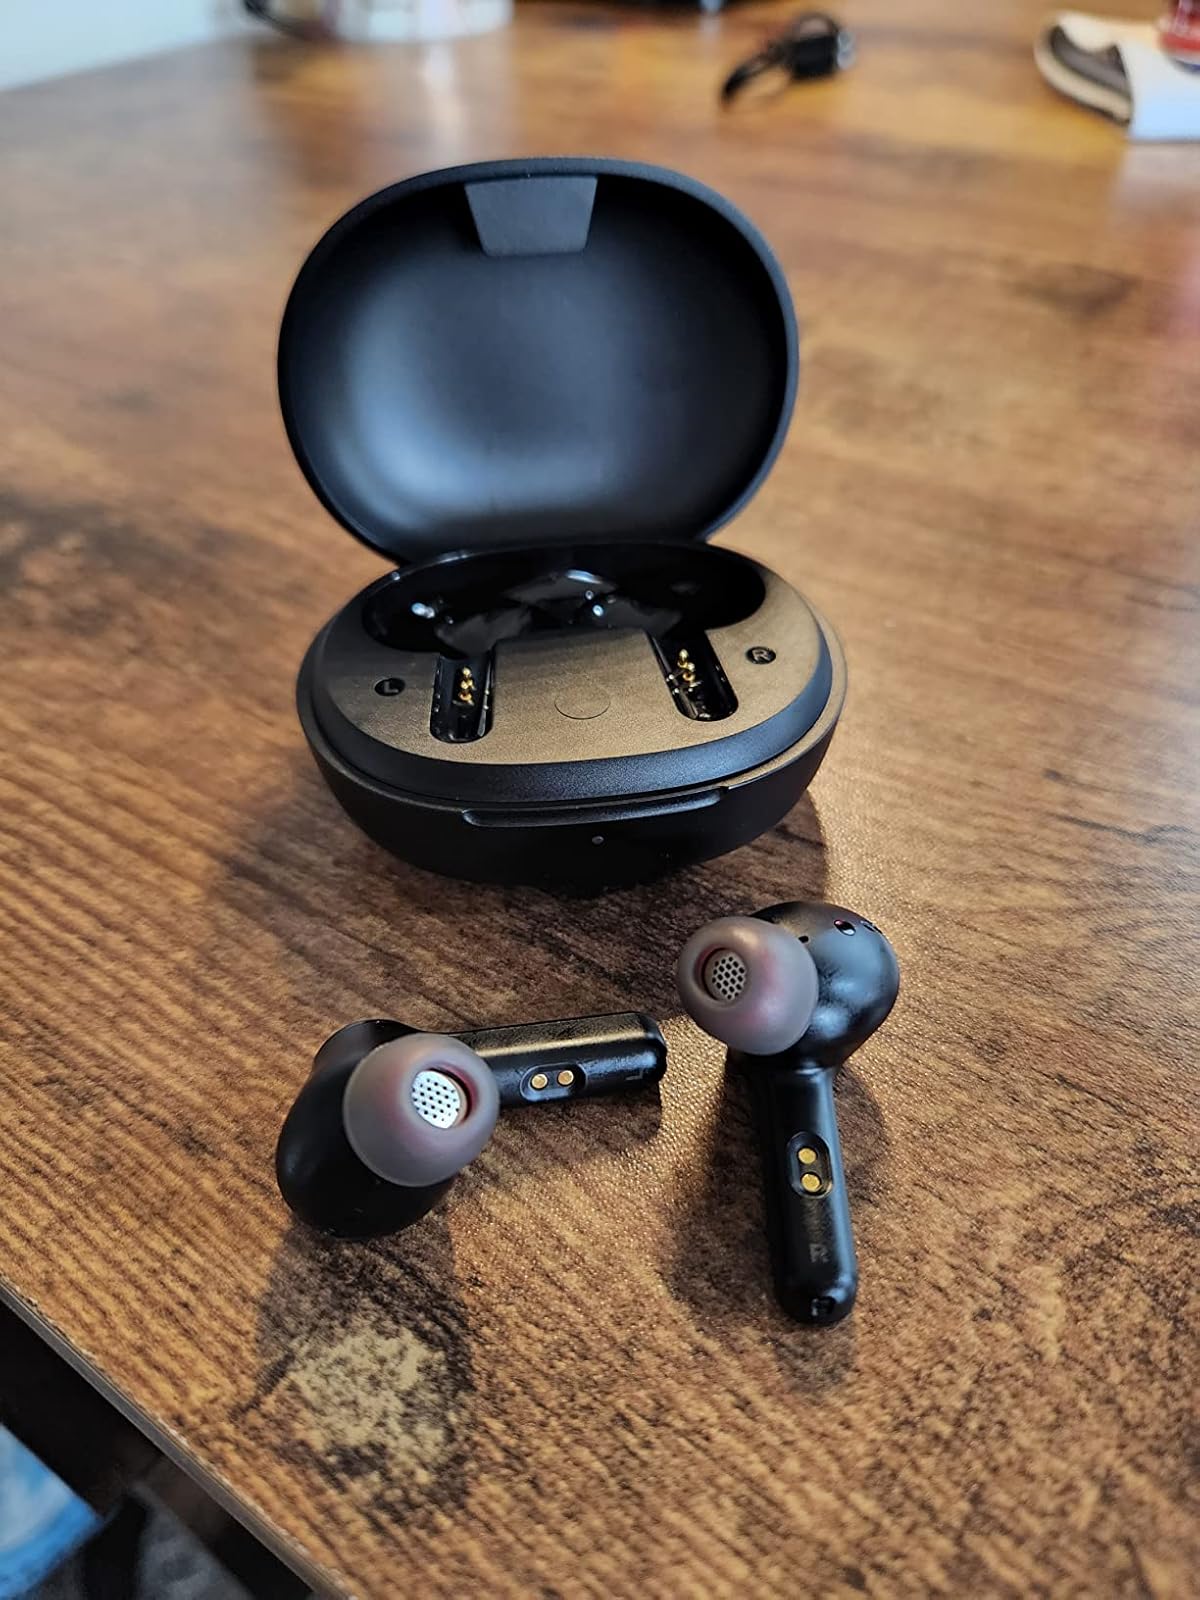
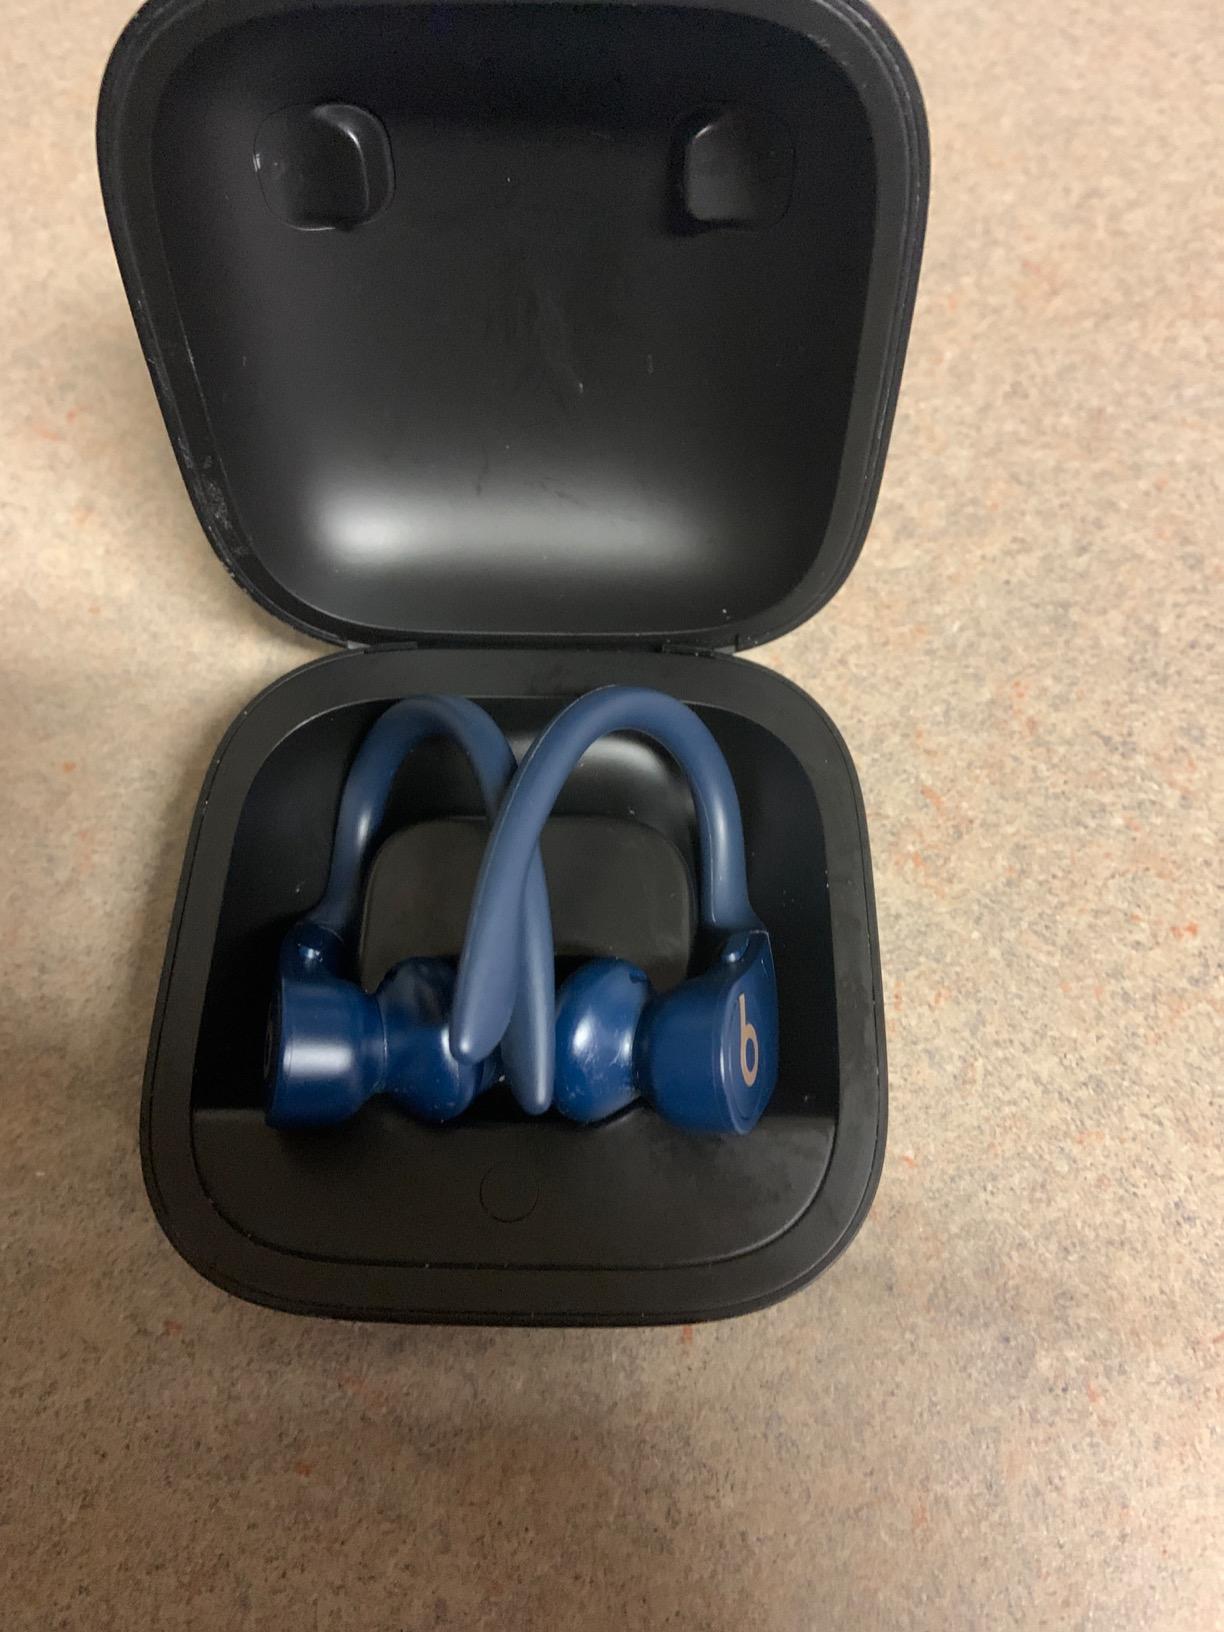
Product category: earbuds
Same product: no